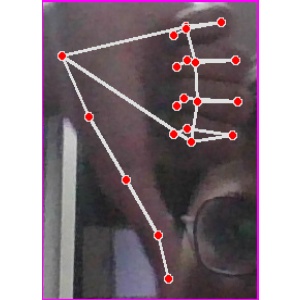
अक्षर: फ